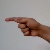
The image shows a hand gesture representing the letter 'G' in Indian Sign Language.